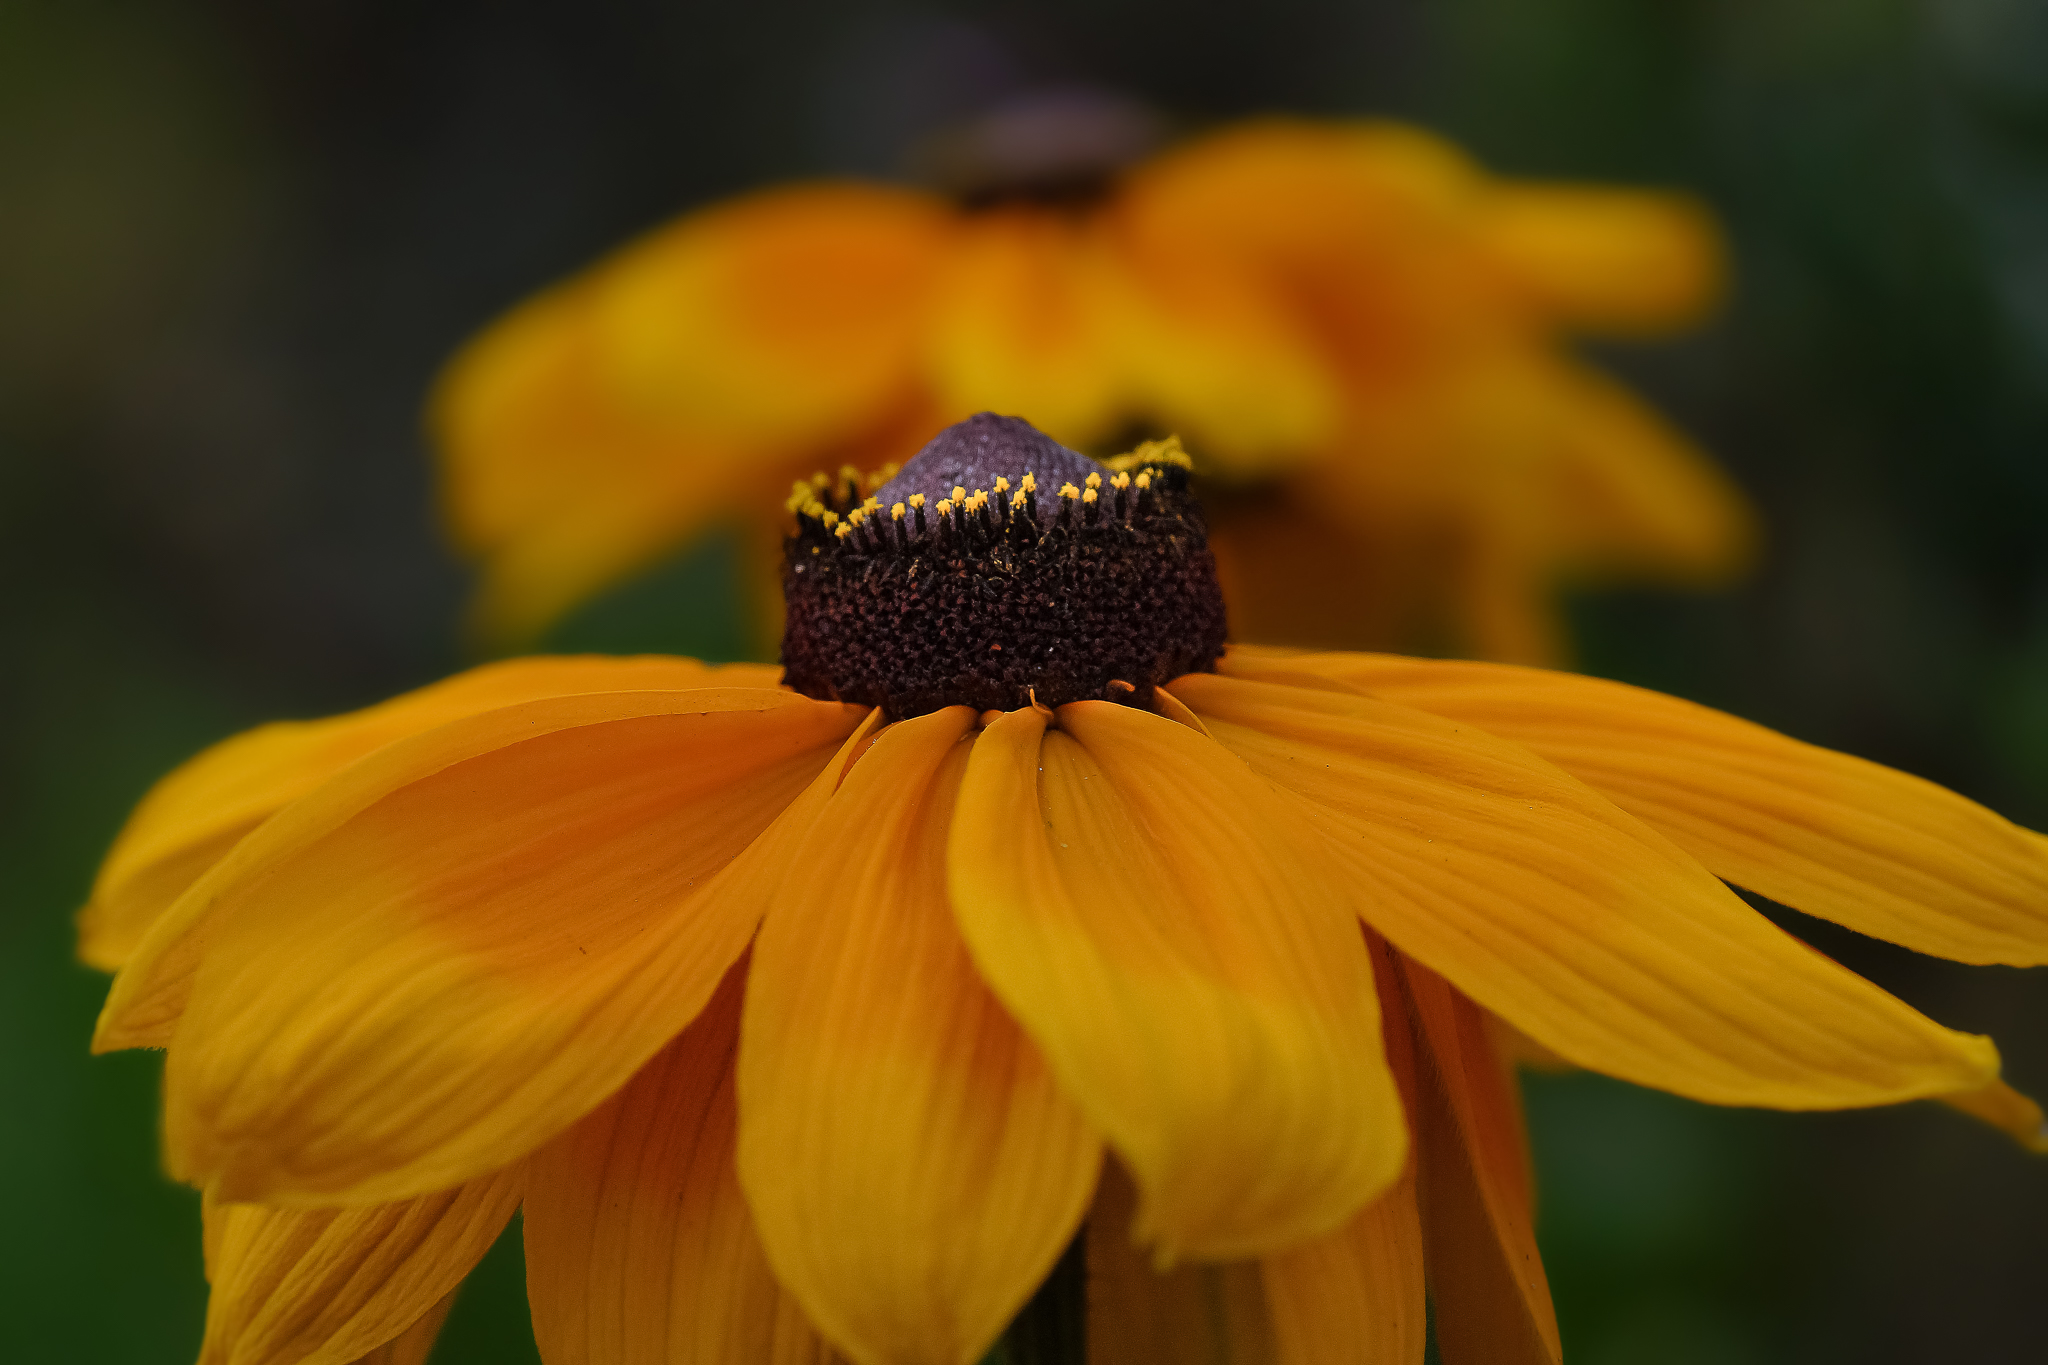
nature, plant, photography, flower, petal, pollen, macro, botany, yellow, flora, sunflower, wildflower, flowers, close up, naturaleza, flores, tamron90mm, nectar, ggl1, gaby1, xovesphoto, sonya77, macro photography, flowering plant, daisy family, plant stem, land plant